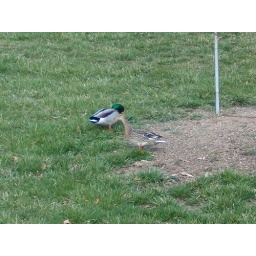
Ducks in the backyard of the house behind us under the duck feeder.